East Village (Des Moines)

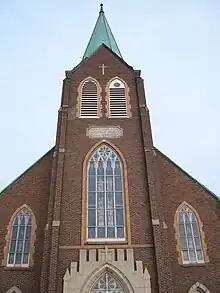
Capitol Hill Lutheran Church

The East Village was platted in 1854. Several of the 40 buildings that make up the historic district are associated with European immigrants, especially Scandinavians and Eastern European Jews, that began settling the city's near east side in the 1870s and 1880s. There were three periods of construction in the district. The first period was from the 1840s to the 1890s. Many buildings were wood-framed and included single-family homes, double-houses, and row houses. The ones that remain have been remodeled for commercial use while others have been replaced by commercial buildings. The second period lasted from the 1870s to the 1920s. These buildings were predominantly constructed of brick in styles that were popular at the time, including Italianate, Gothic Revival, Romanesque Revival, Queen Anne, Neoclassical, and Commercial architecture. Included in this group of buildings is the only known surviving row house on the east side of Des Moines, and the only surviving church in the district (Capitol Hill Lutheran Church). The third period lasted from the 1920s to the 1950s and the buildings reflect the influences of the automobile on their design and usage. It includes buildings that were a part of the East Des Moines Auto Row. Architectural styles from this period include Modernism, Art Deco, Commercial, and Moderne.